Wasgau

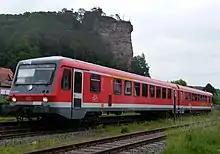
"Regionalbahn" train to Landau at Dahn station (2008)

In addition to the main transport artery of the B 10 federal highway along the northern edge of the Wasgau, the region is accessible on the Palatine side in the east from the B 48, from Annweiler to Bad Bergzabern, and in the west and south via the B 427, from Hinterweidenthal via Dahn to Bad Bergzabern. On the other side of the border, the well-developed departement road, the D 662, along the western edge of the Wasgau, links Bitche with Niederbronn-le-Bain and Haguenau in the Rhine plain. The A 4 motorway from Paris to Strasbourg and the D 604 cross the Col de Saverne, right in the south of the natural region.